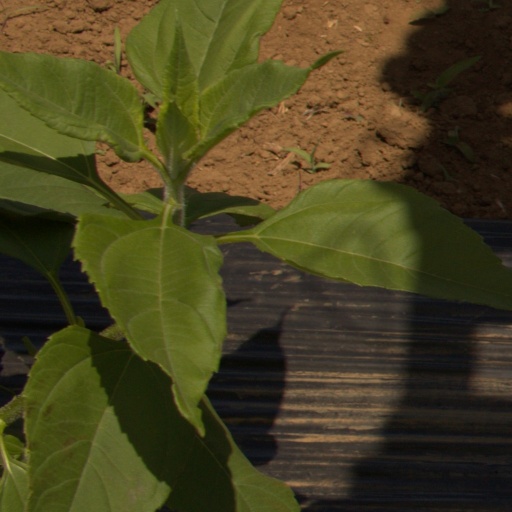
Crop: Jerusalem artichoke